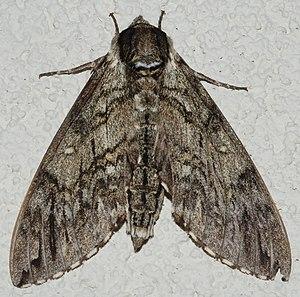
L'espèce Ceratomia undulosa, regroupe des insectes lépidoptères de la famille des Sphingidae, de la sous-famille des Sphinginae et de la tribu des Sphingini.